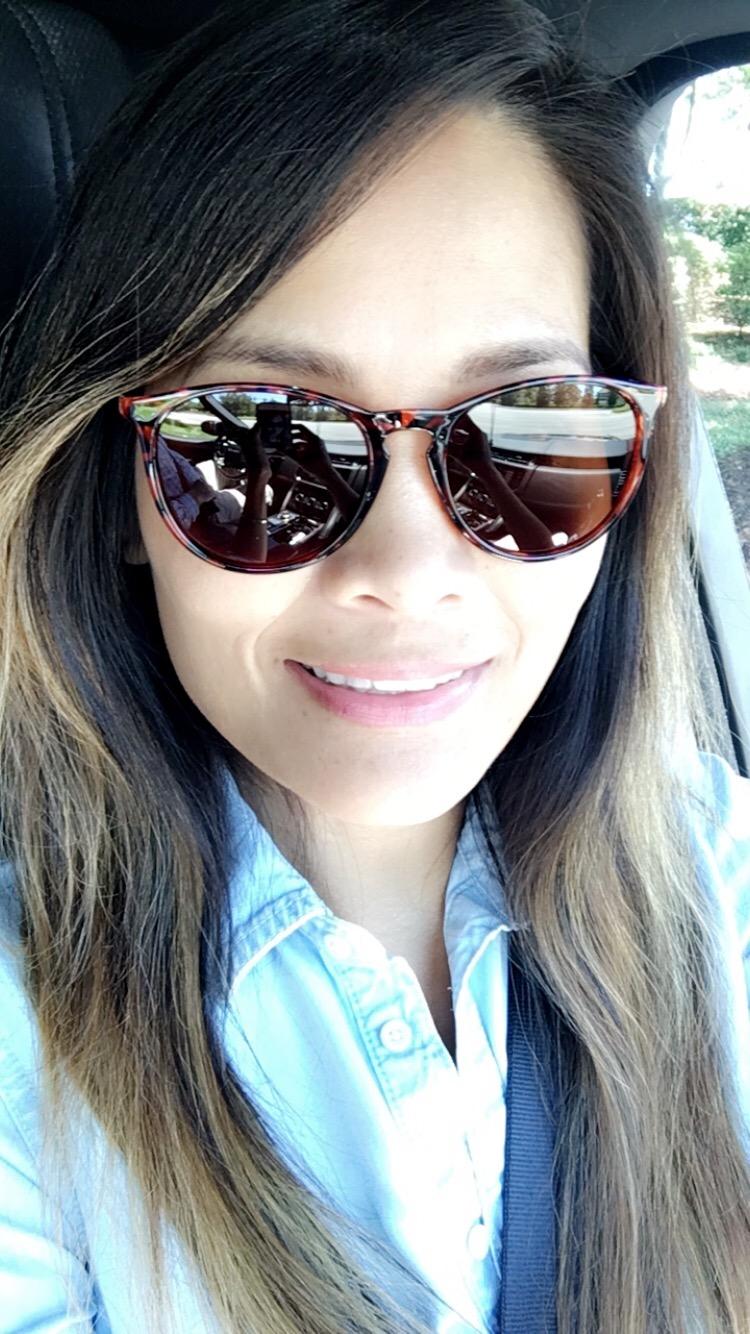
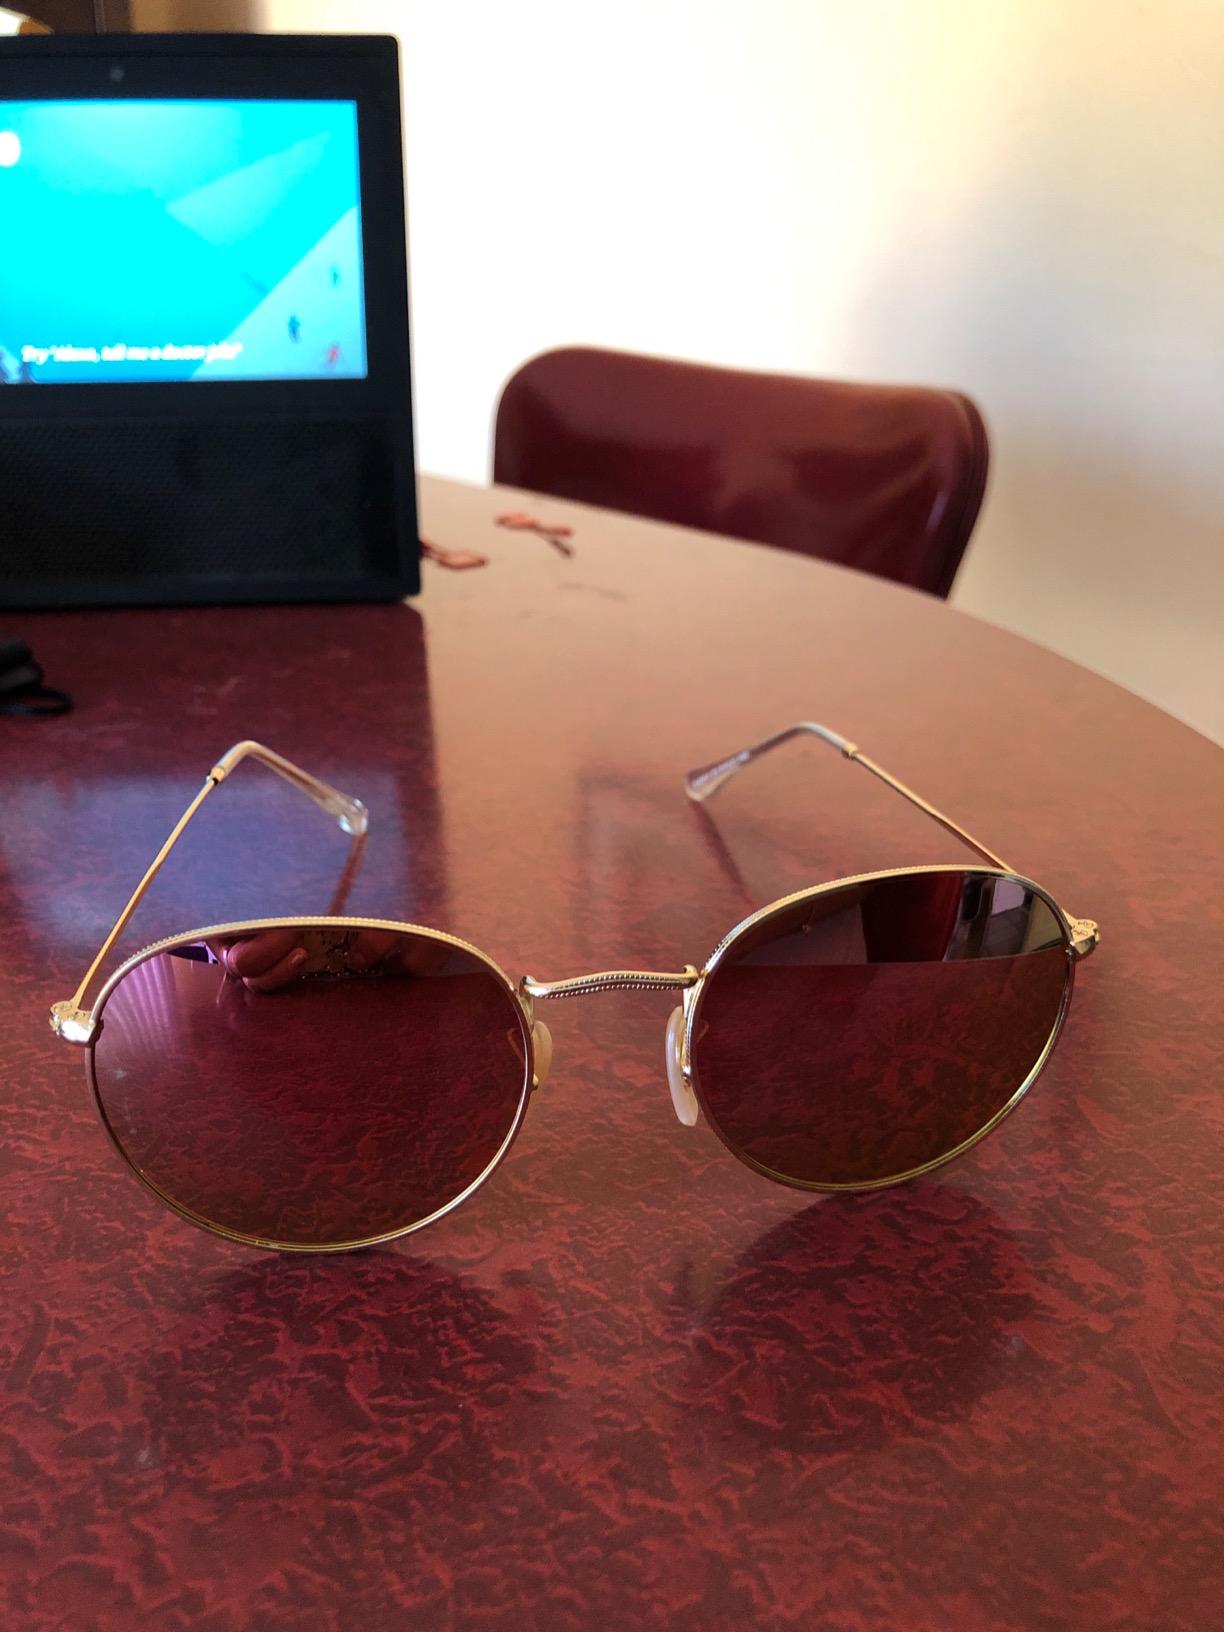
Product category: accessories_sunglasses
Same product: no